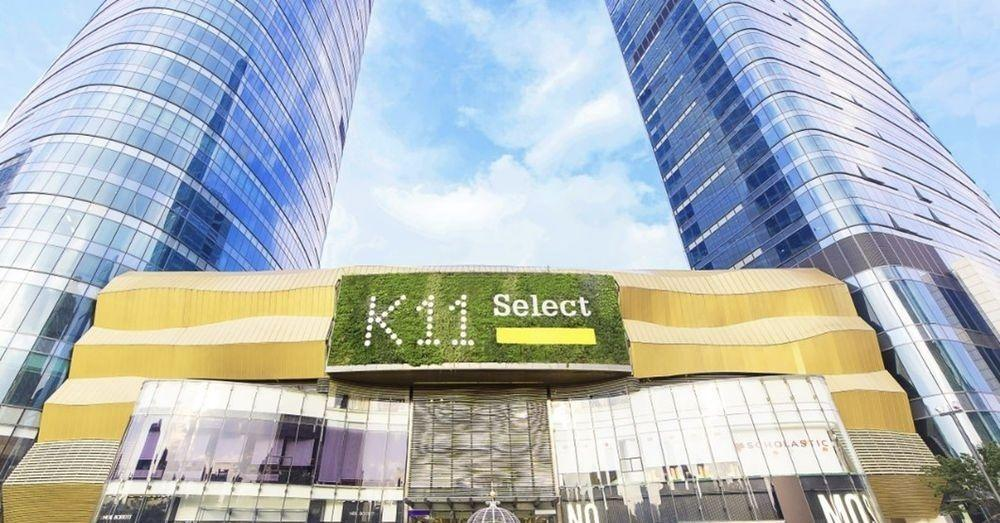
地标名称：武汉K11Select
所在城市：武汉市·洪山区